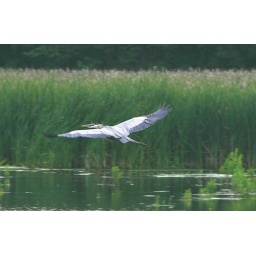
This Great Blue Heron was flying along the marsh grass at Great Meadows in Concord, Ma.